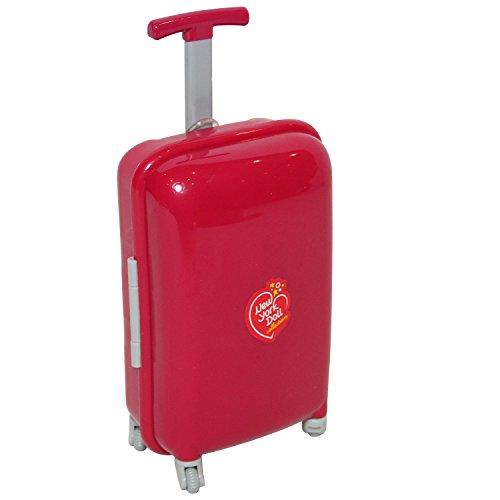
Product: Doll Travel Suitcase with Open and Close Carry on Luggage, Ticket, Passport and 12 Accessories - Travel Set for 18 Inch Dolls
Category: Toys & Games | Dolls & Accessories | Playsets
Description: Includes: Doll Traveling Pillow, Passport, 3 Boarding Tickets, Tablet, Smartphone, Camera, Hair Brush, Sunglasses, and cosmetics holder.
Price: $22.99
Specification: ProductDimensions:6x9x4inches|ItemWeight:13.4ounces|ShippingWeight:1.3pounds(Viewshippingratesandpolicies)|ASIN:B01MQM2FCV|Itemmodelnumber:E127|Manufacturerrecommendedage:36-20months